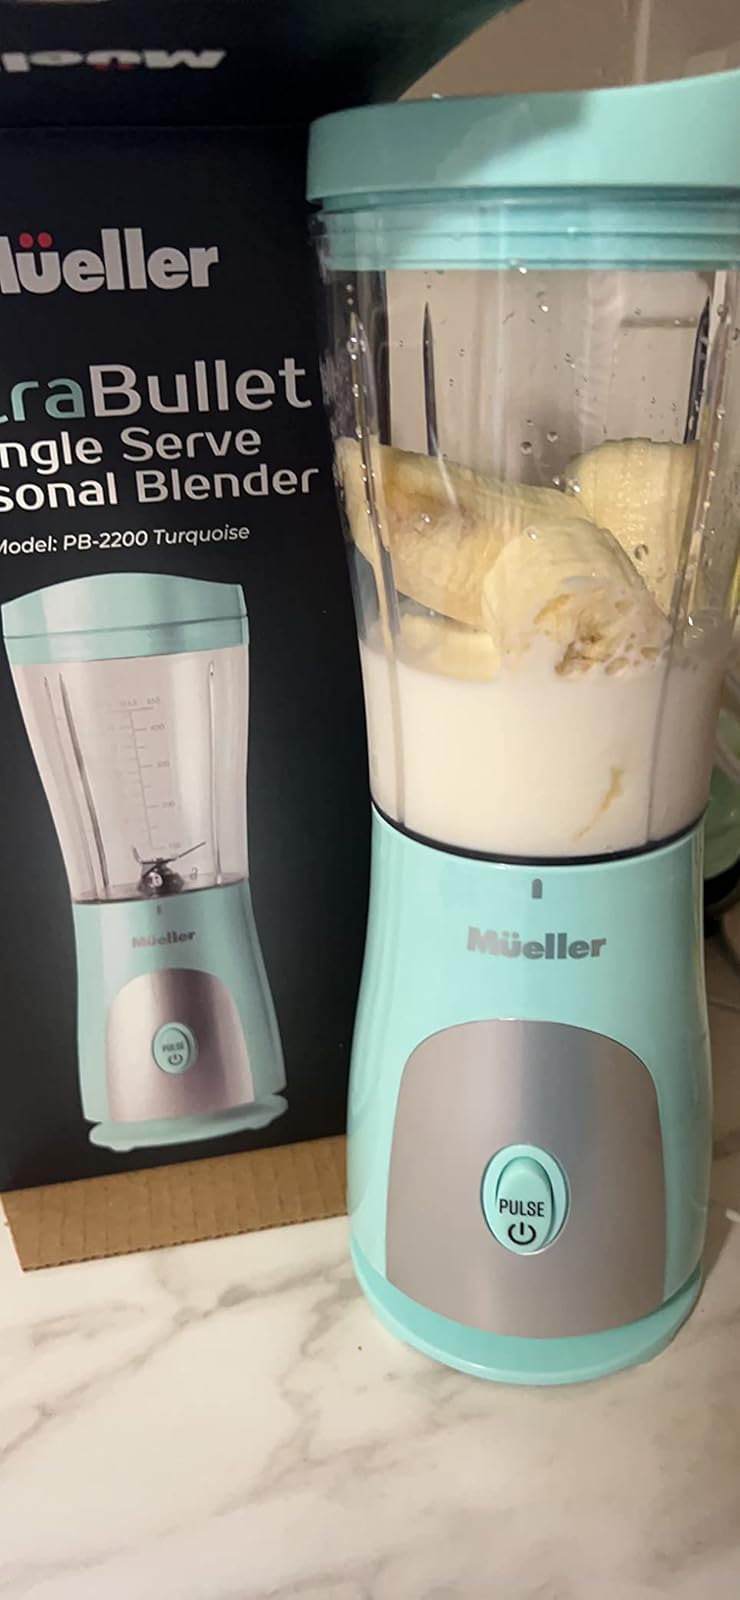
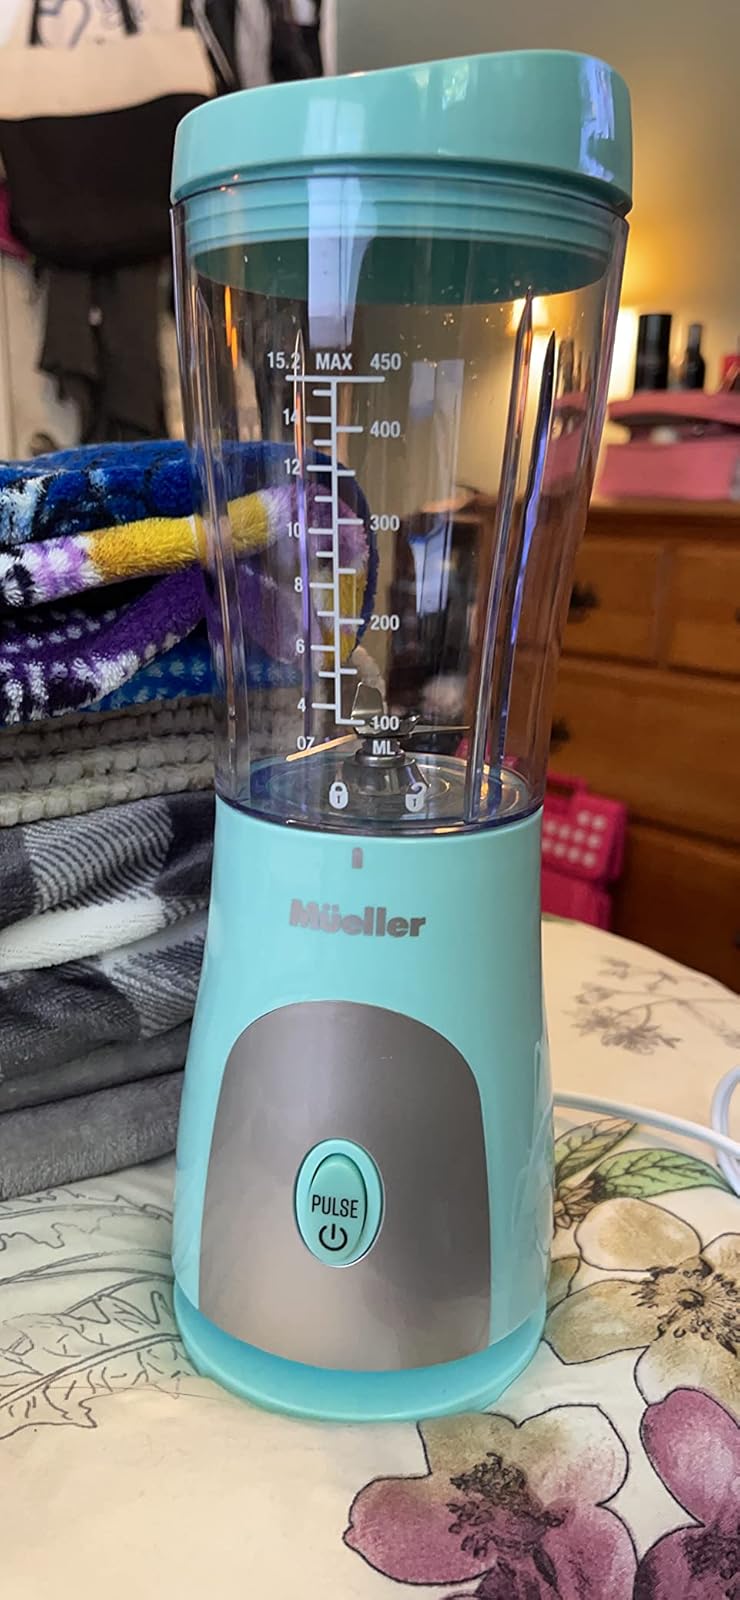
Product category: items_blender
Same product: yes